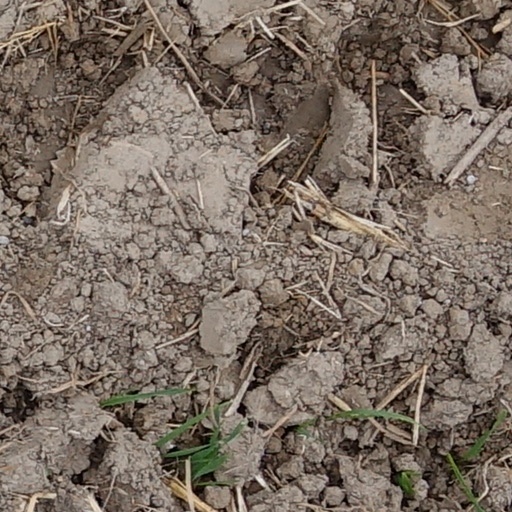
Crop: wheat